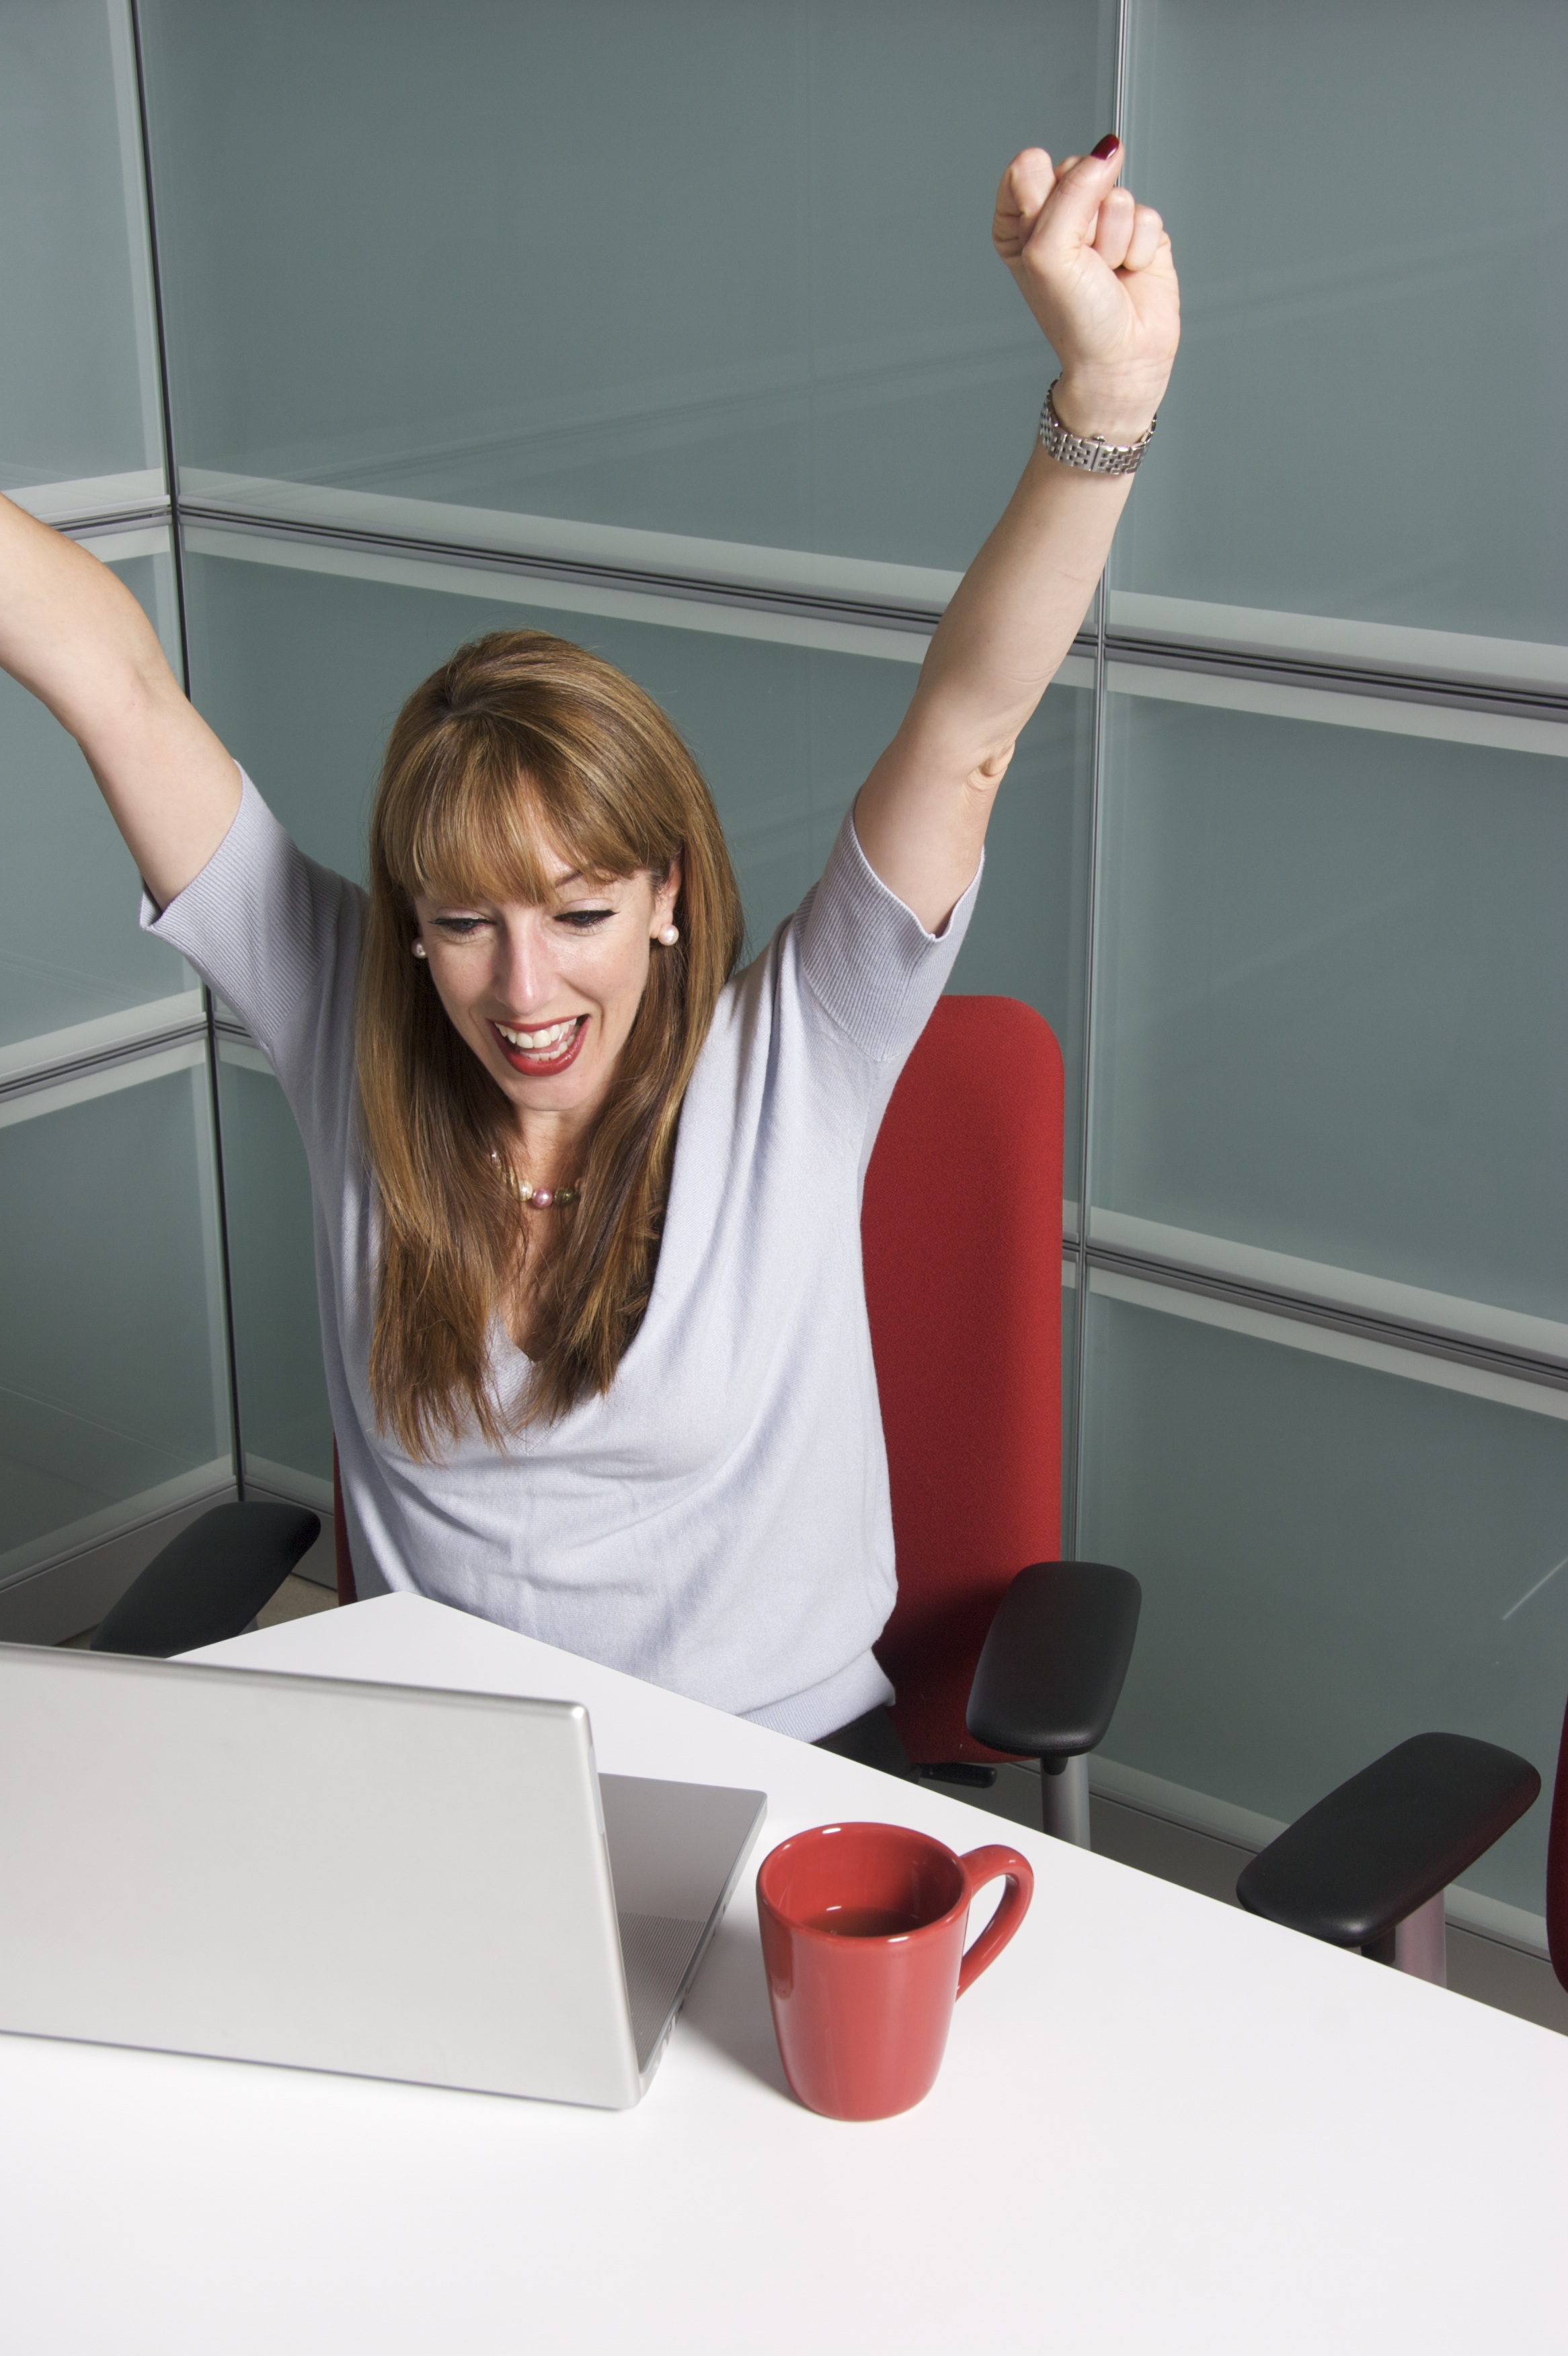
writing, hand, person, woman, female, sitting, student, arm, design, college, success, bingo, manager, office people, human positions